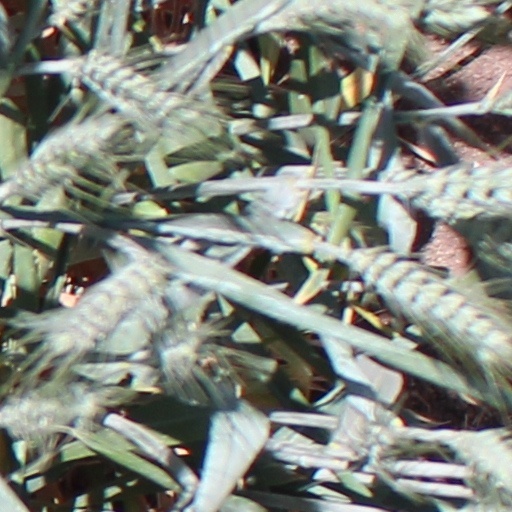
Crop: wheat